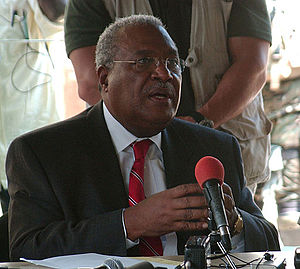
Gérard Latortue
Gérard Latortue
Gérard Latortue var den 12. premierminister i Haiti fra den 12. marts 2004 til den 9. juni 2006, og embedsmand i FN i mange år.